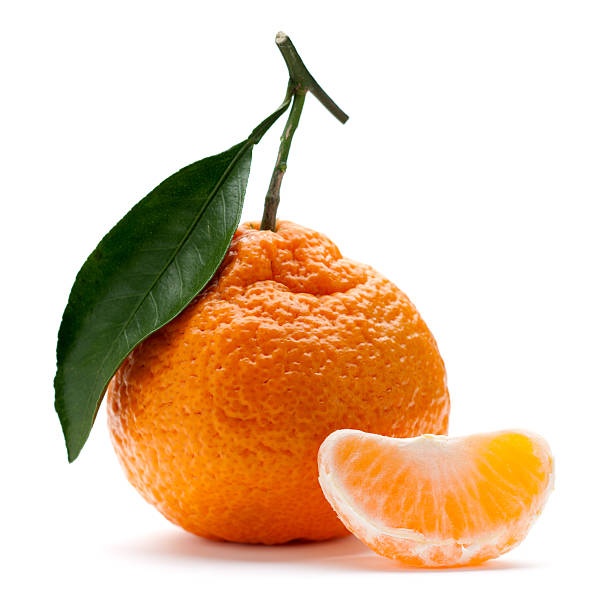
Label: mandarine